Second Battle of Zhawar

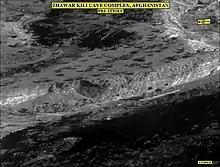
The Zhawar caves in 2002.

The Mujahideen base at Zhawar, situated in Paktia Province, served as a storage facility for supplies and equipment being transferred from neighbouring Pakistan to the various guerrilla groups operating in the region. It also served as a training and command facility. The Mujahideen had dug tunnels up to 500 m into the Sodyaki Ghar mountain, with accommodations including a hotel, a mosque, a medical point and a garage to house the two T-55 tanks that had been captured from the DRA in 1983.